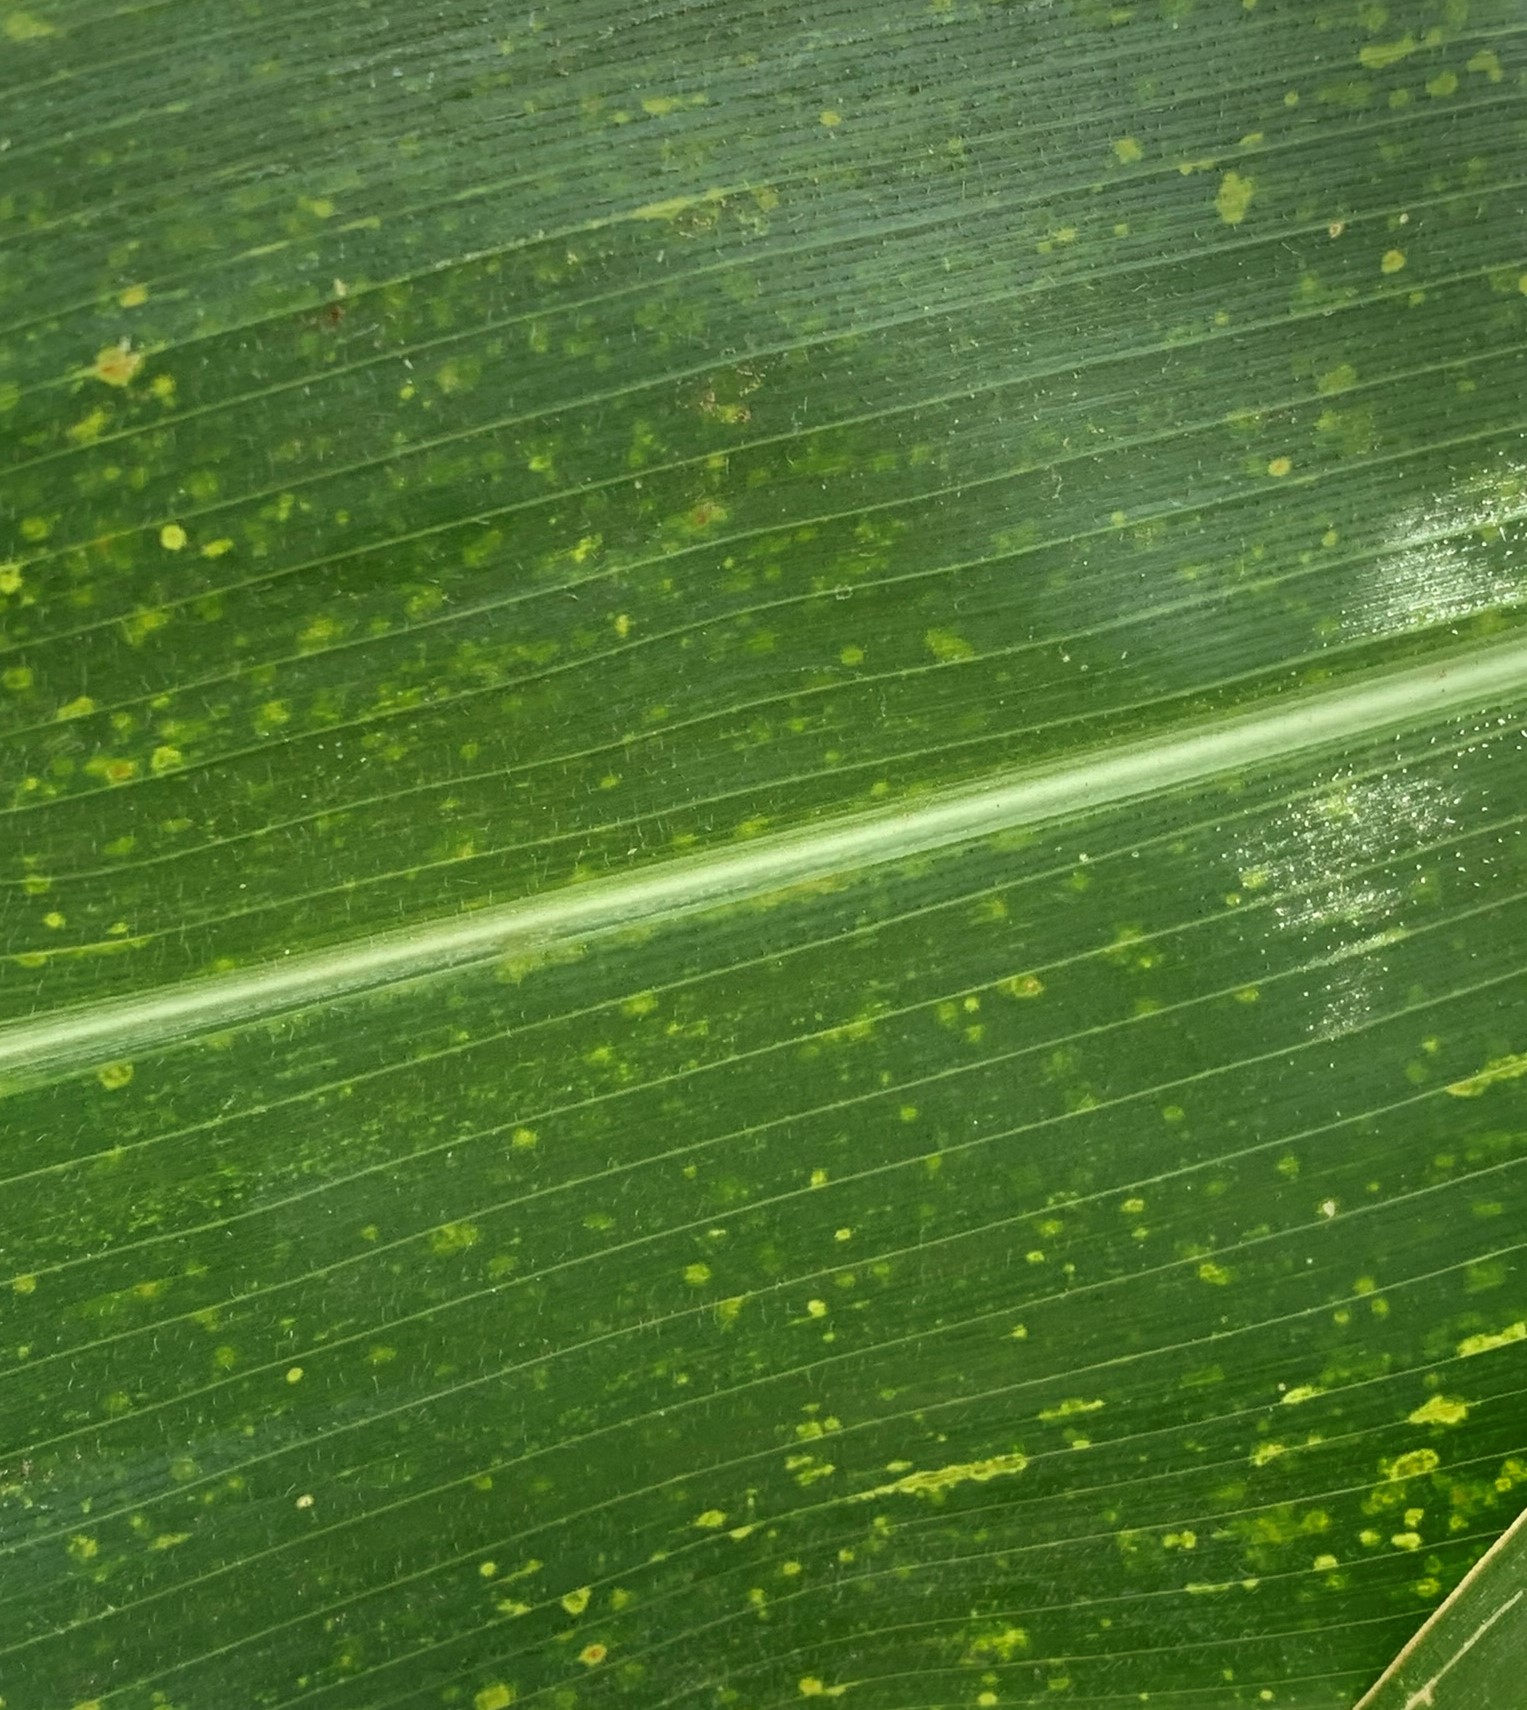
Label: MLN